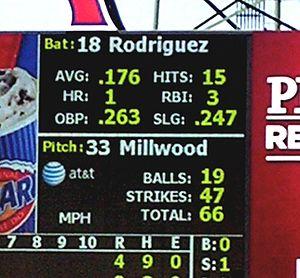
Le baseball [bɛzbol] est un sport collectif dérivé des mêmes racines que le cricket, qui se pratique sur un terrain de gazon et de sable. Il se joue avec des battes pour frapper une balle lancée, et des gants pour rattraper la balle. Les origines du baseball prêtent à controverse, mais il est indiscutable que les premières règles modernes ont été codifiées aux États-Unis en 1845. Les racines européennes du jeu, longtemps négligées par les autorités américaines afin de faire du baseball un sport typiquement américain, sont connues de longue date par les historiens américains du sport. La récente mise en lumière d'une description d'un match joué en 1755 dans le Surrey va dans ce sens.